Union Clodiense Chioggia FC

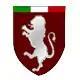
Logo of A.C. Chioggia Sottomarina

The first incarnation of the current club was founded in 1971 as Union Clodia Sottomarina, when two teams from Chioggia, "U.S. Sottomarina Lido" (founded in 1959 and based in the "frazione" of Sottomarina) and "Clodia", were merged.